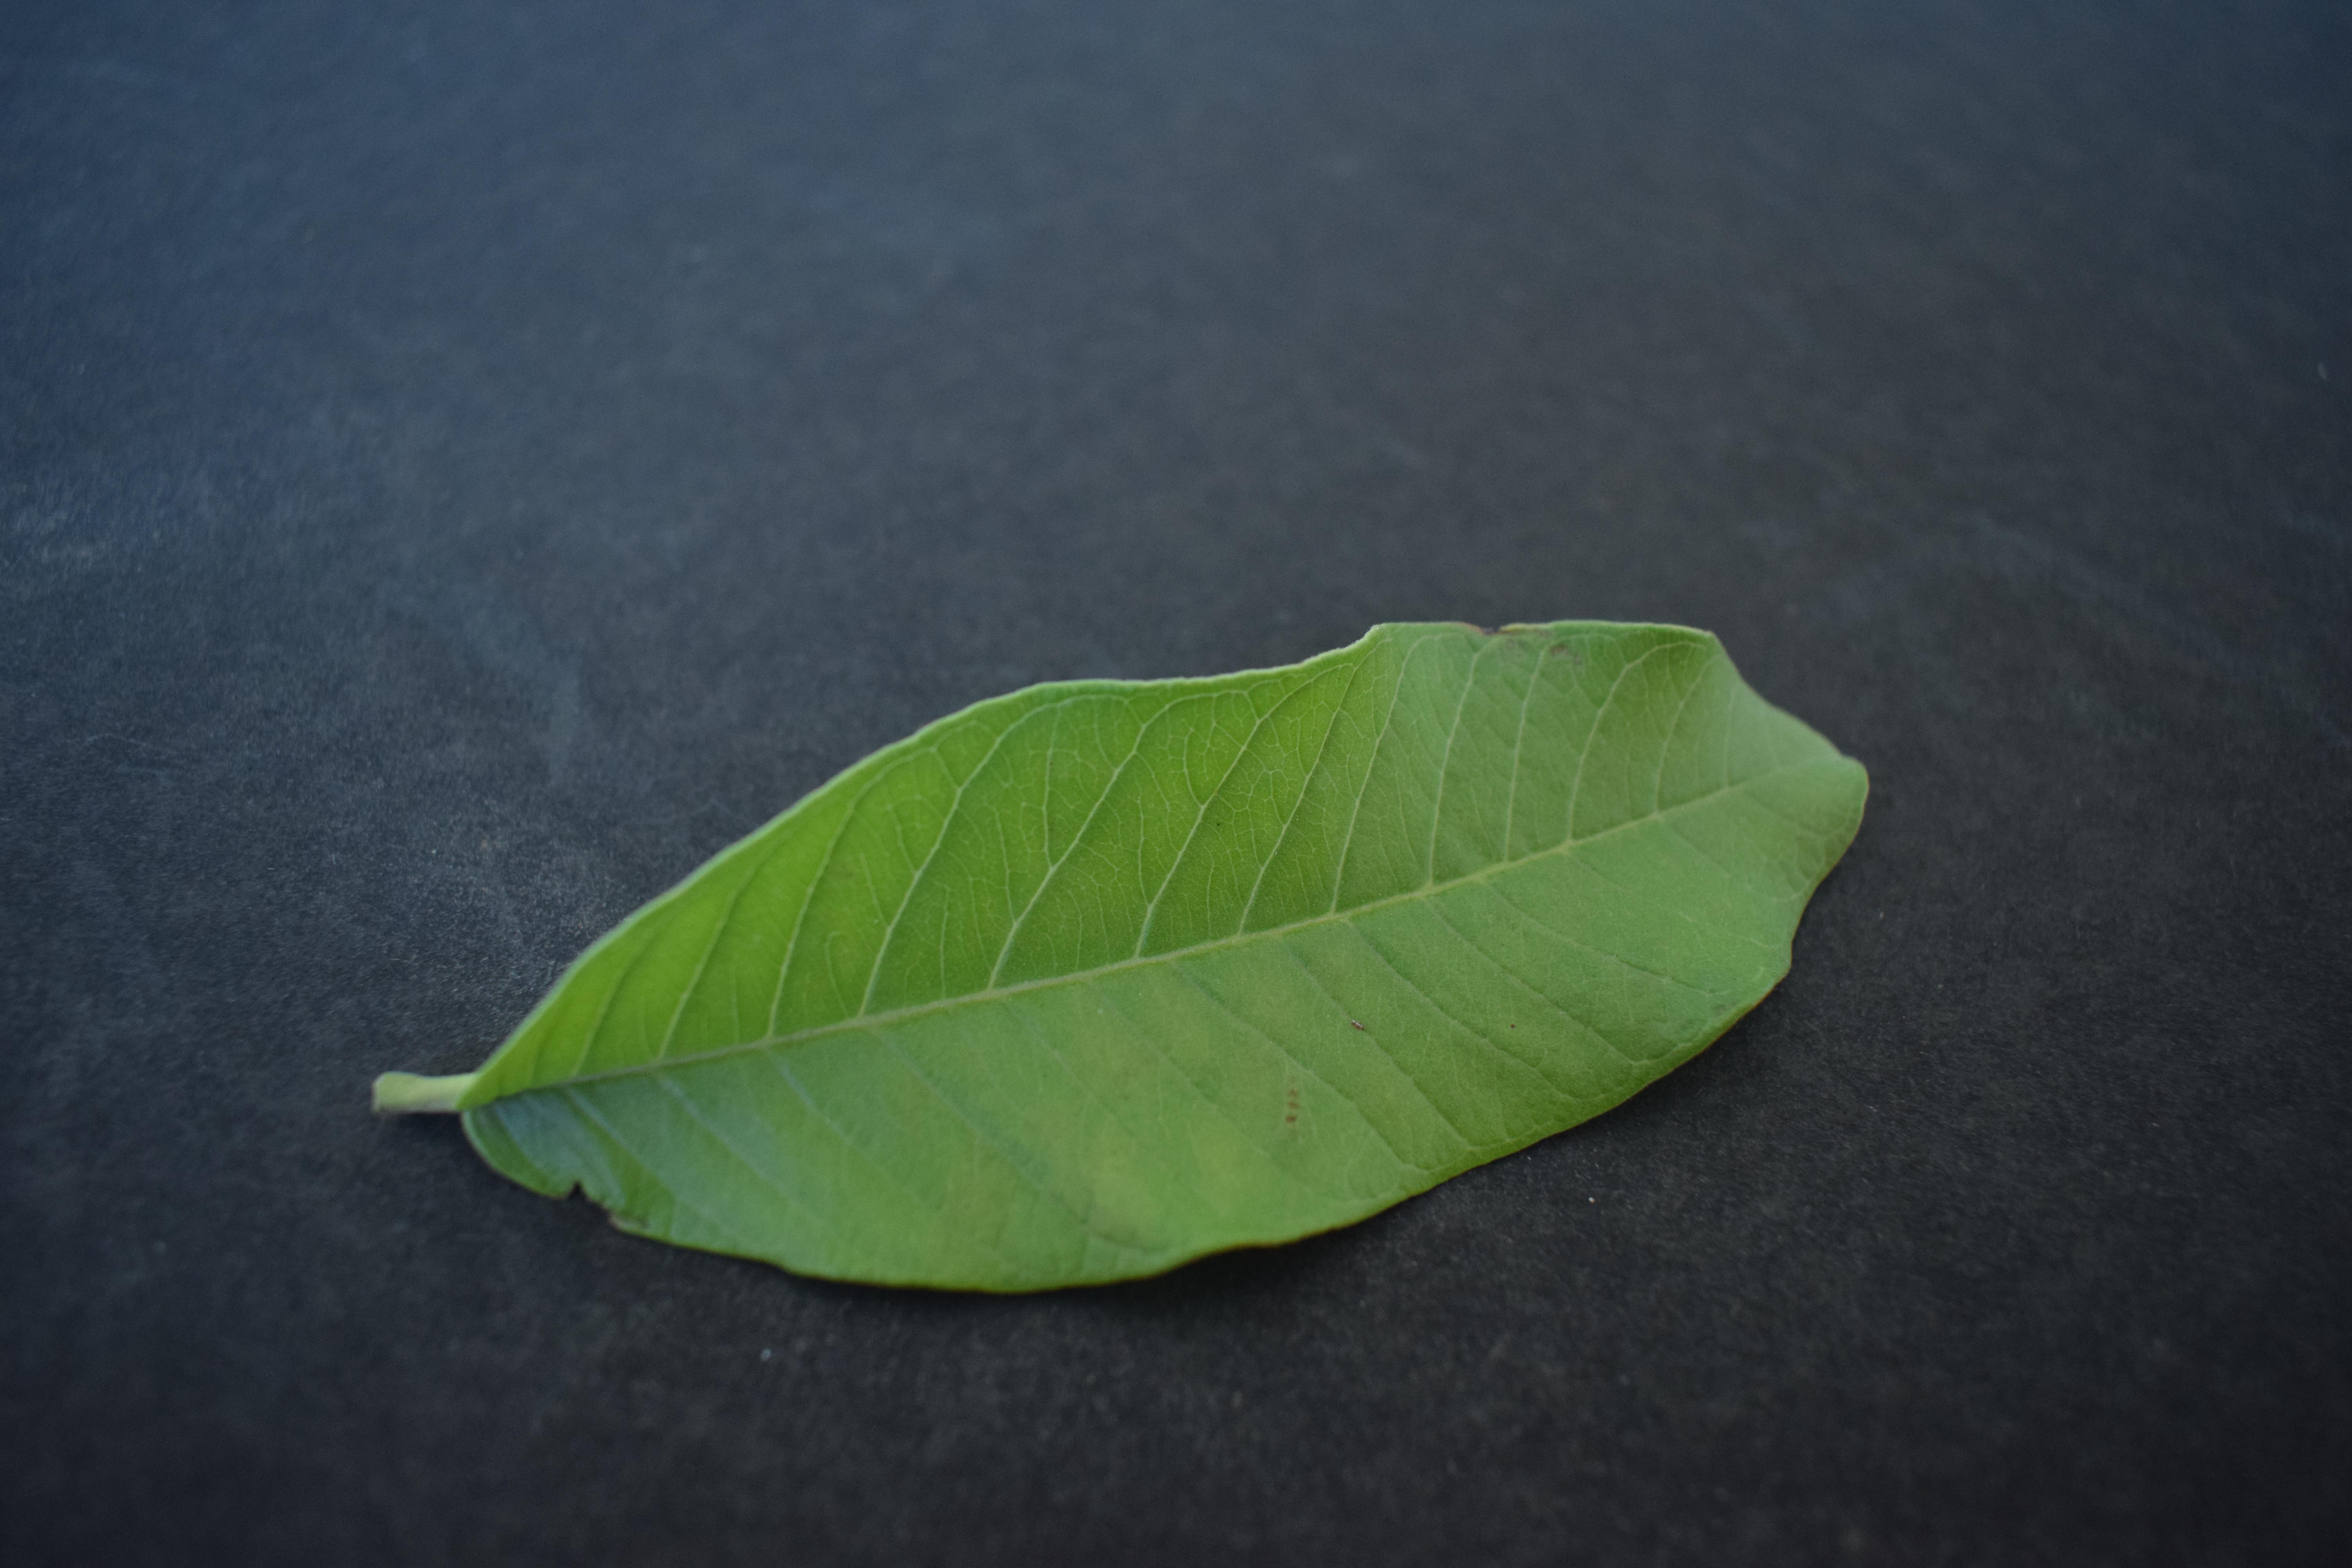
Plant species: Guava